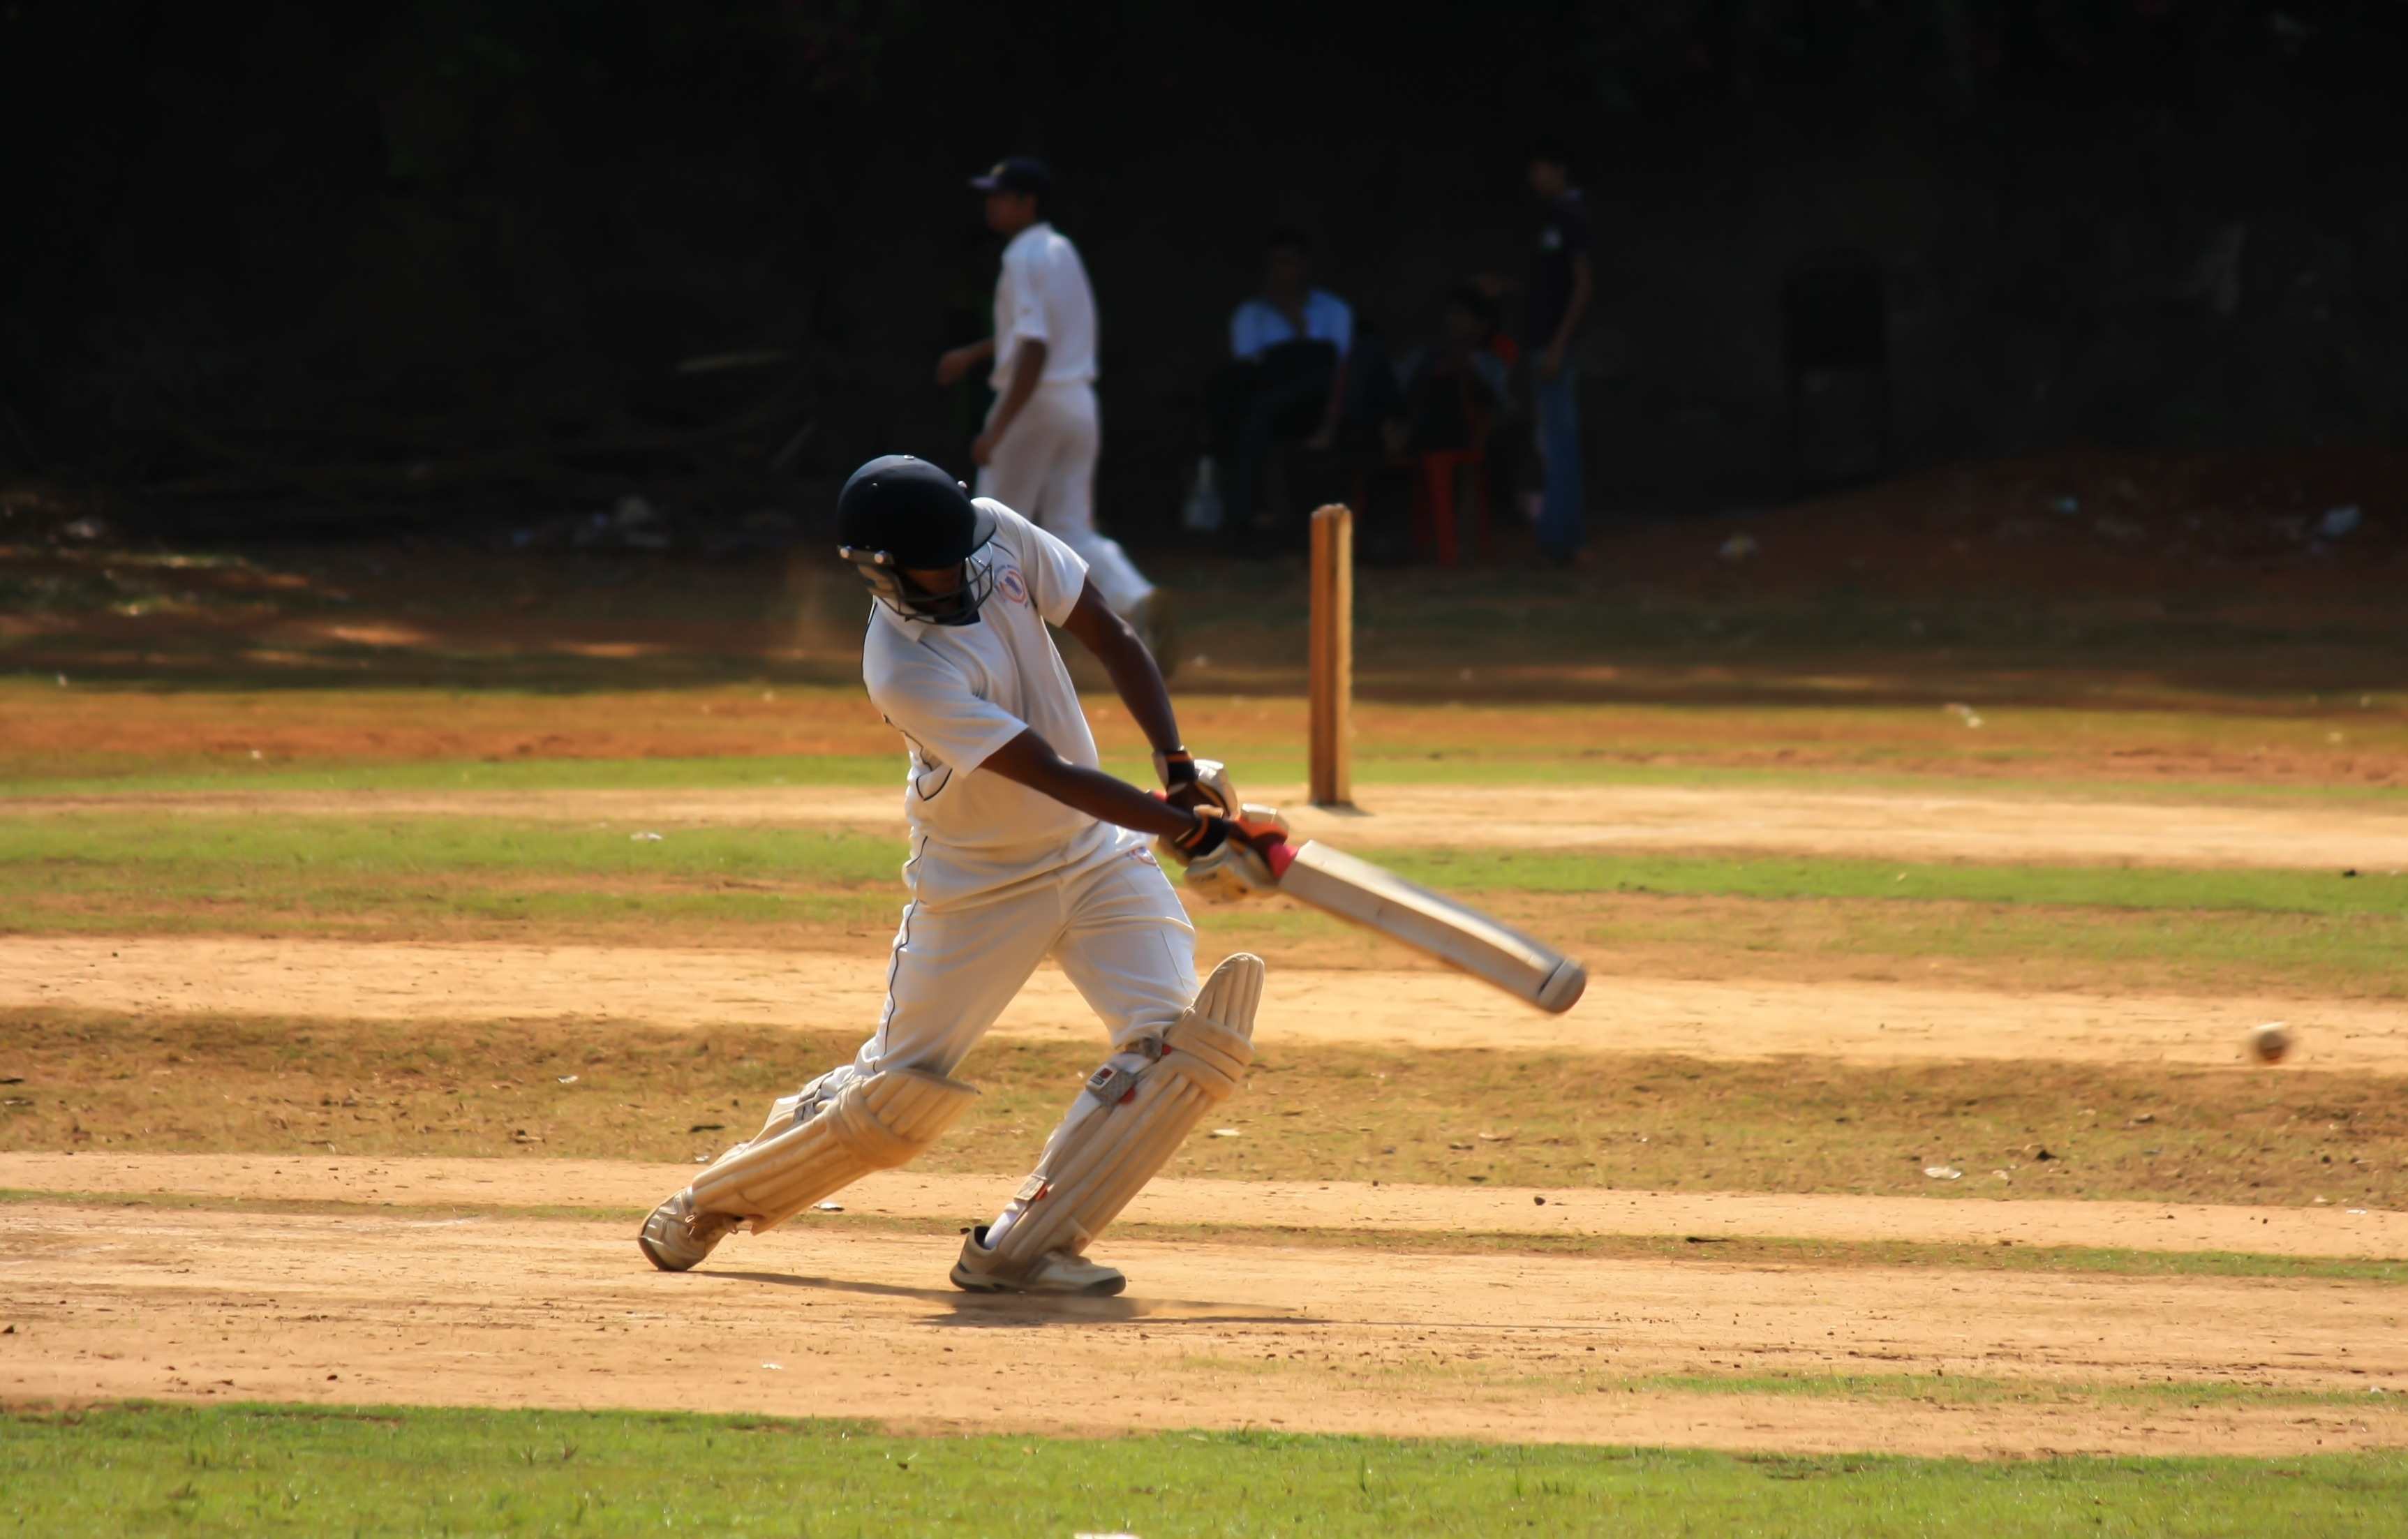
baseball, field, baseball field, pitch, cricket, sports, pitcher, match, shot, baseball player, ball game, sportsman, competitive sport, team sport, infielder, batsman, college baseball, bat and ball games, baseball positions, college softball, cricketer, sport of cricket